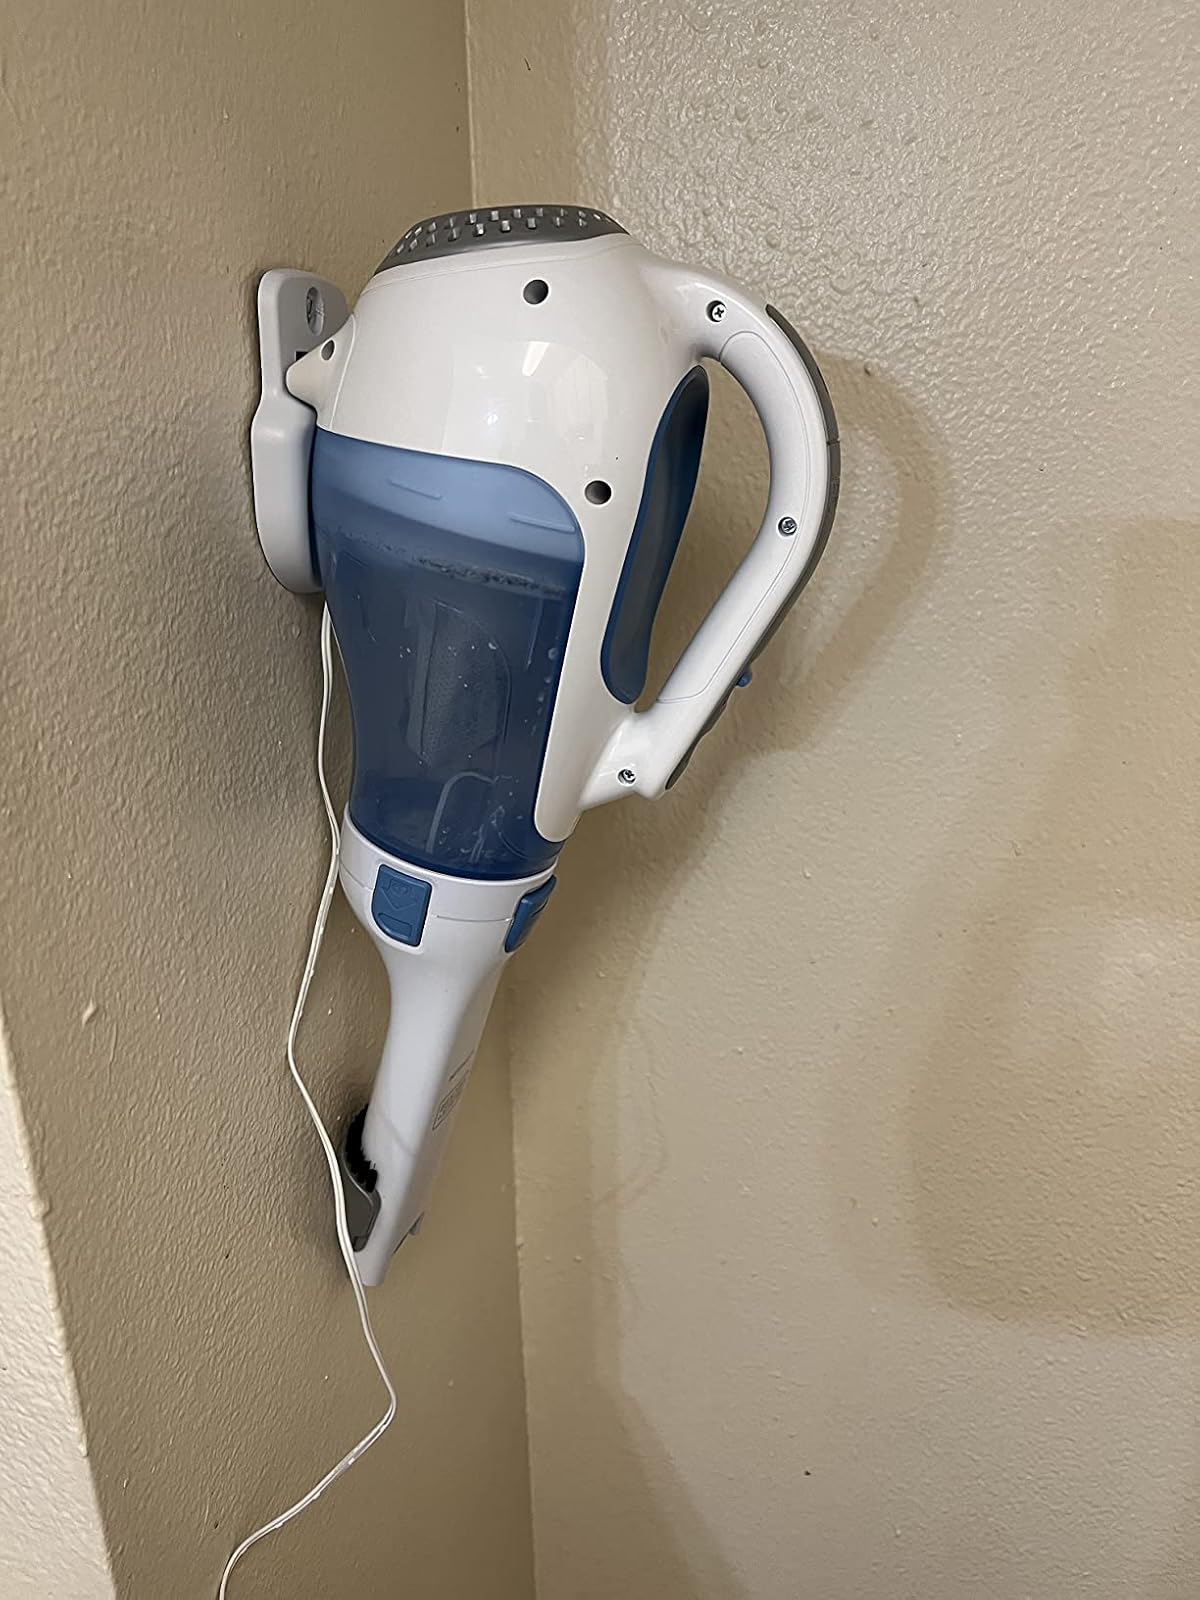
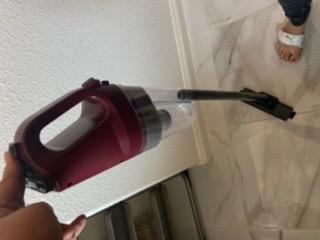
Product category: items_vacuum
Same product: no